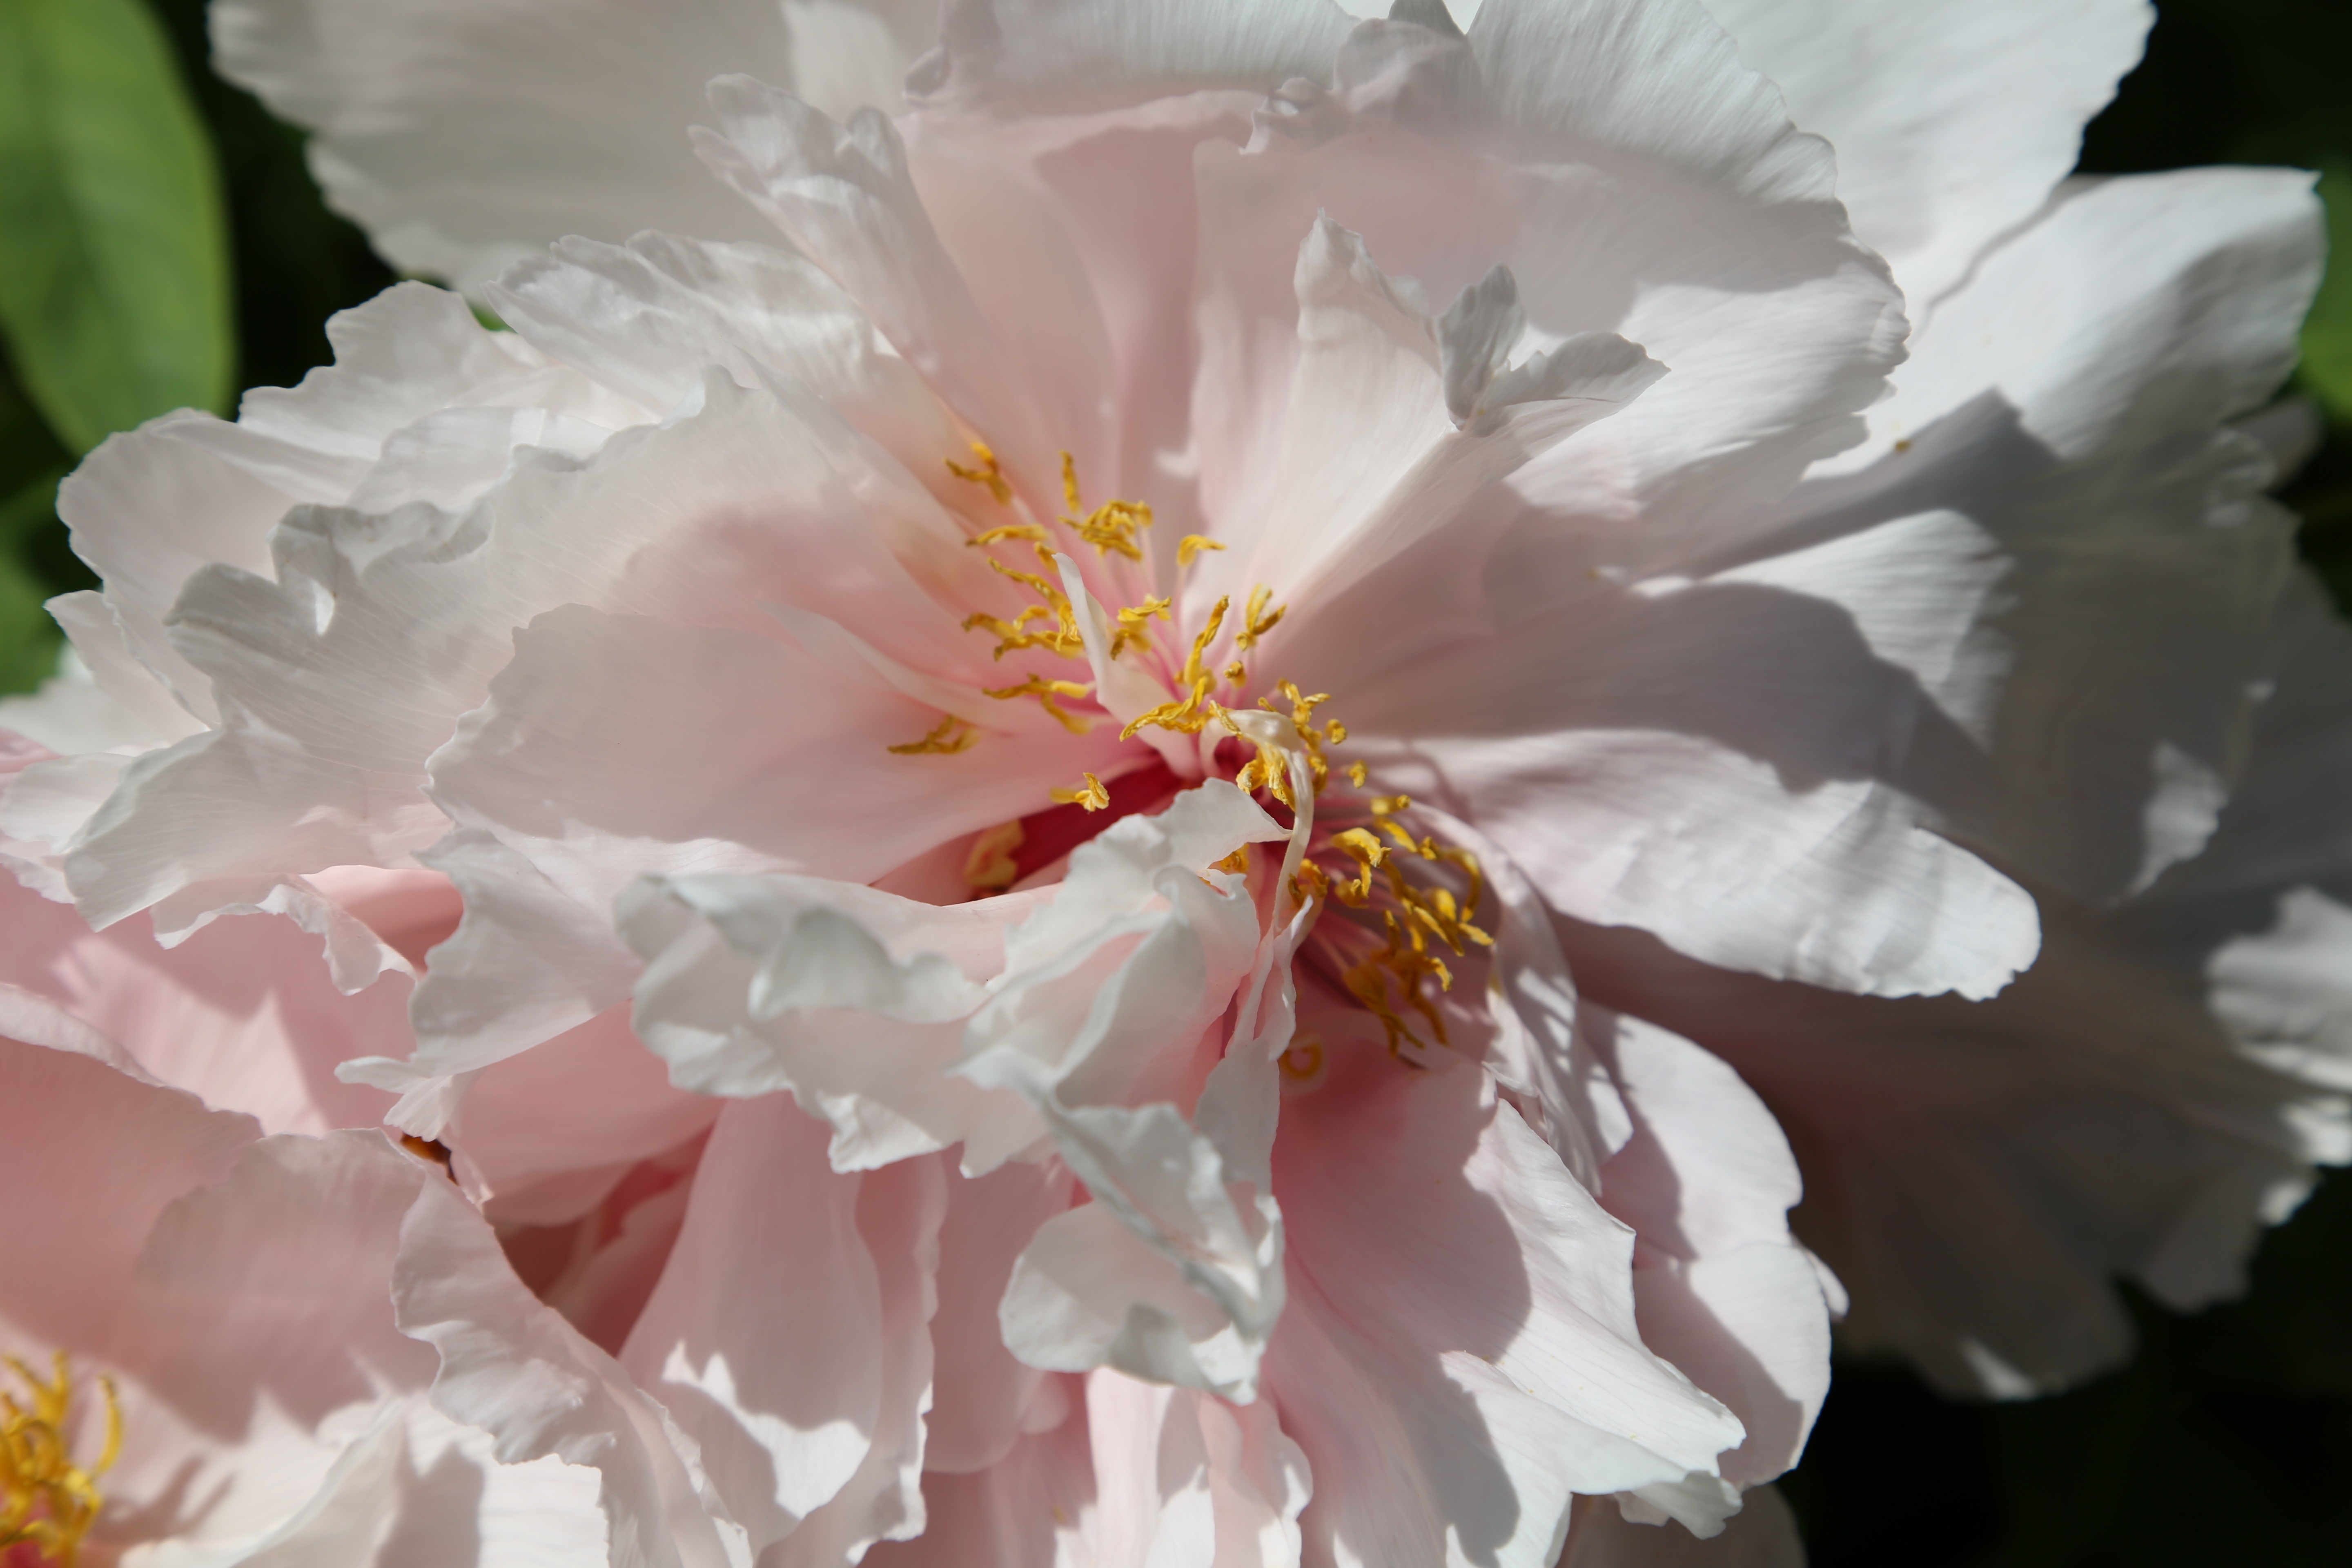
blossom, plant, flower, petal, spring, chinese, season, peony, dendritic, pink petals, flowering plant, land plant